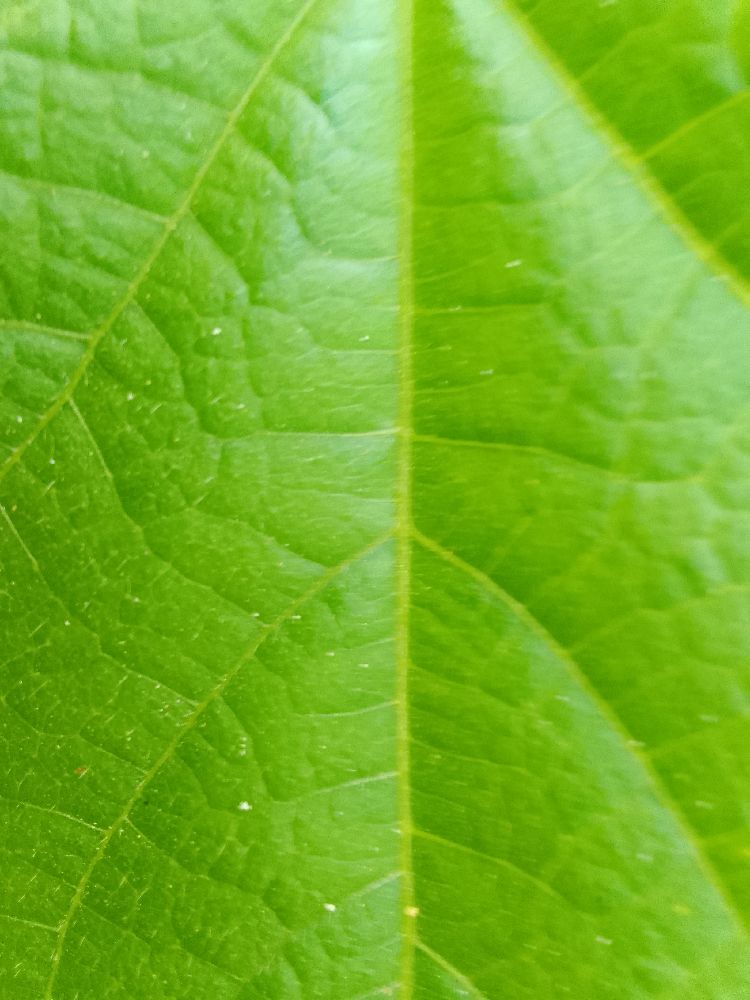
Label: healthy